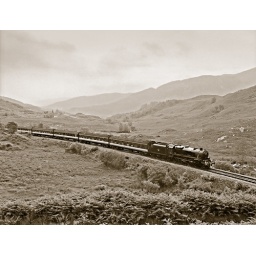
In de zomer van 1993 brachten mijn vrouw en ik de vakantie door in Engeland. We bezochten diverse museumlijnen.